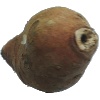
Label: potato_sweet